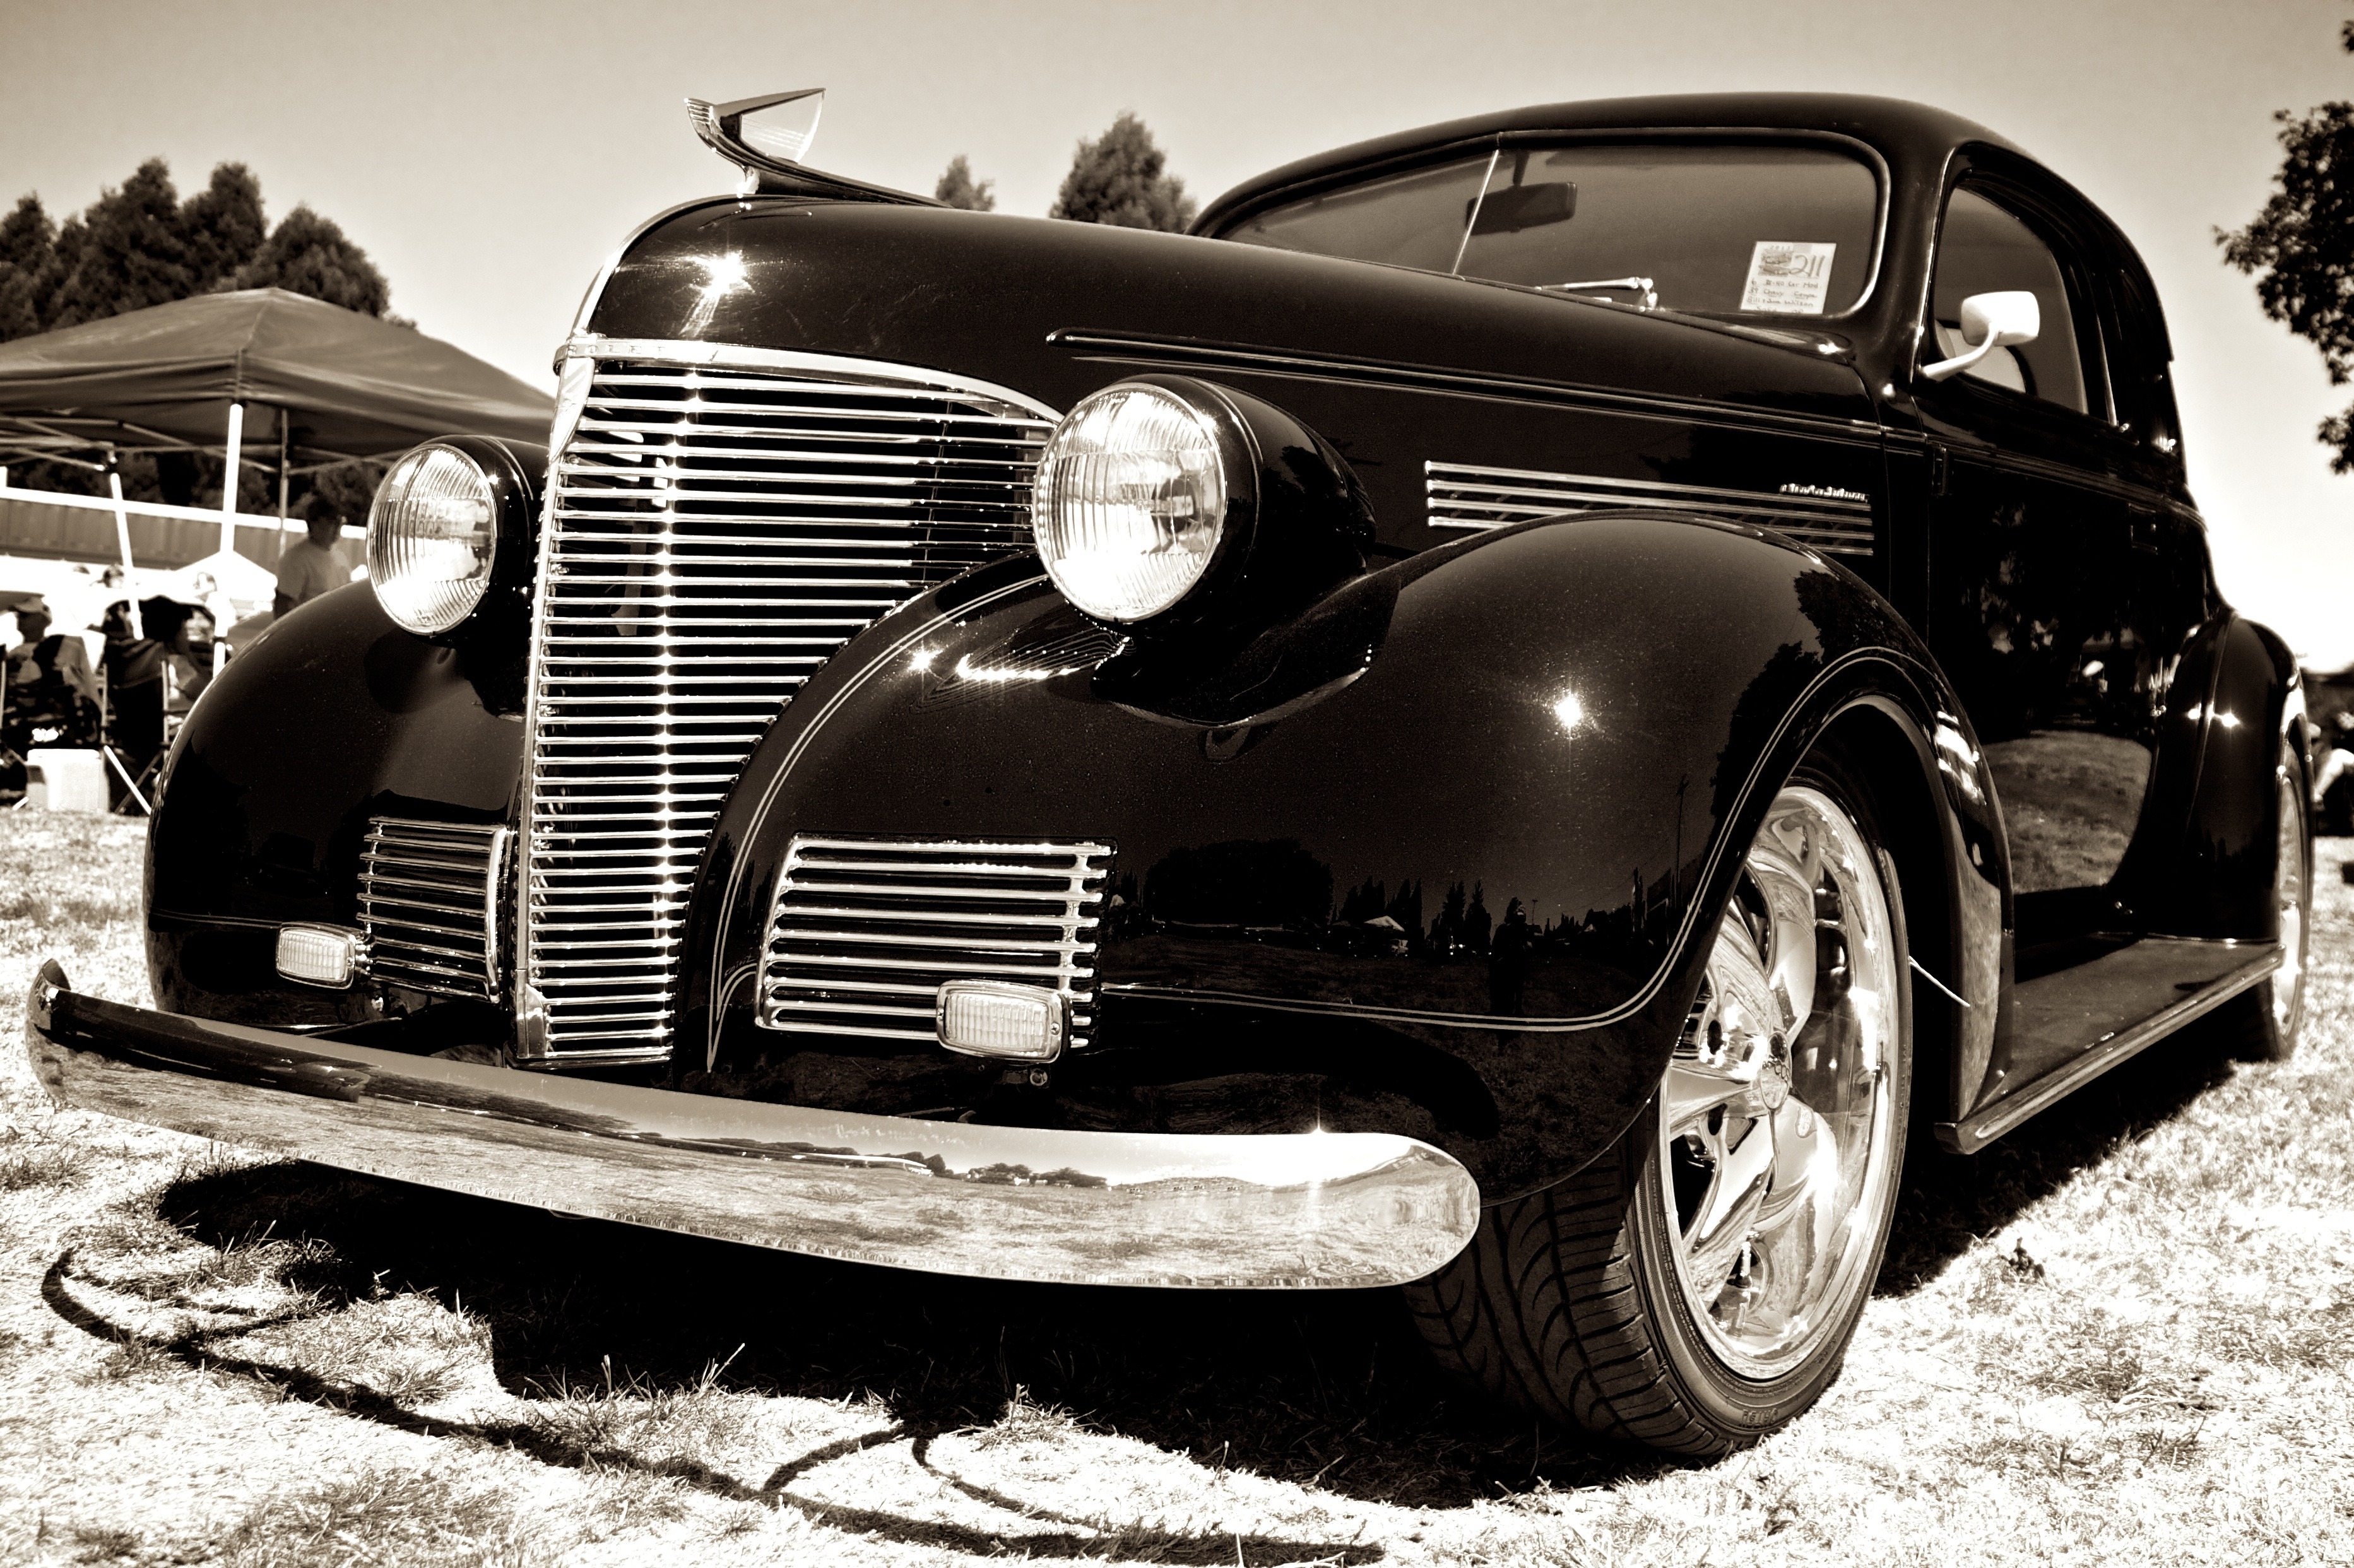
car, wheel, old, vehicle, muscle, motor vehicle, vintage car, ford, cars, custom, mustang, chevy, corvette, 1950s, 1960s, drag, 1970s, bel air, antique car, hot rod, land vehicle, automobile make, compact car, automotive design, luxury vehicle, hotrods, roadsters